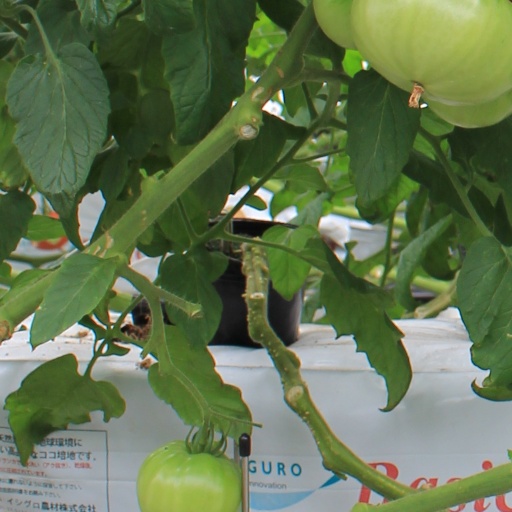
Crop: tomato